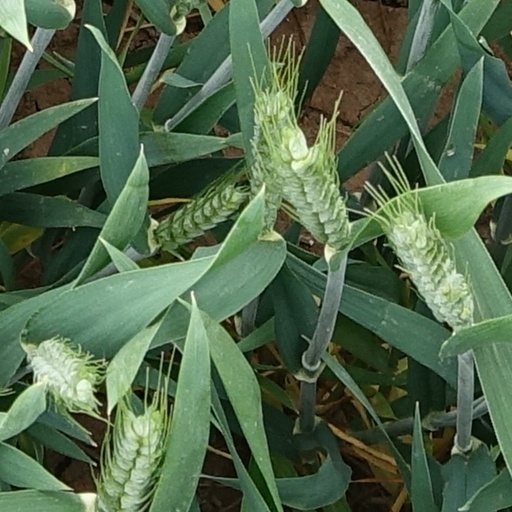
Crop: wheat